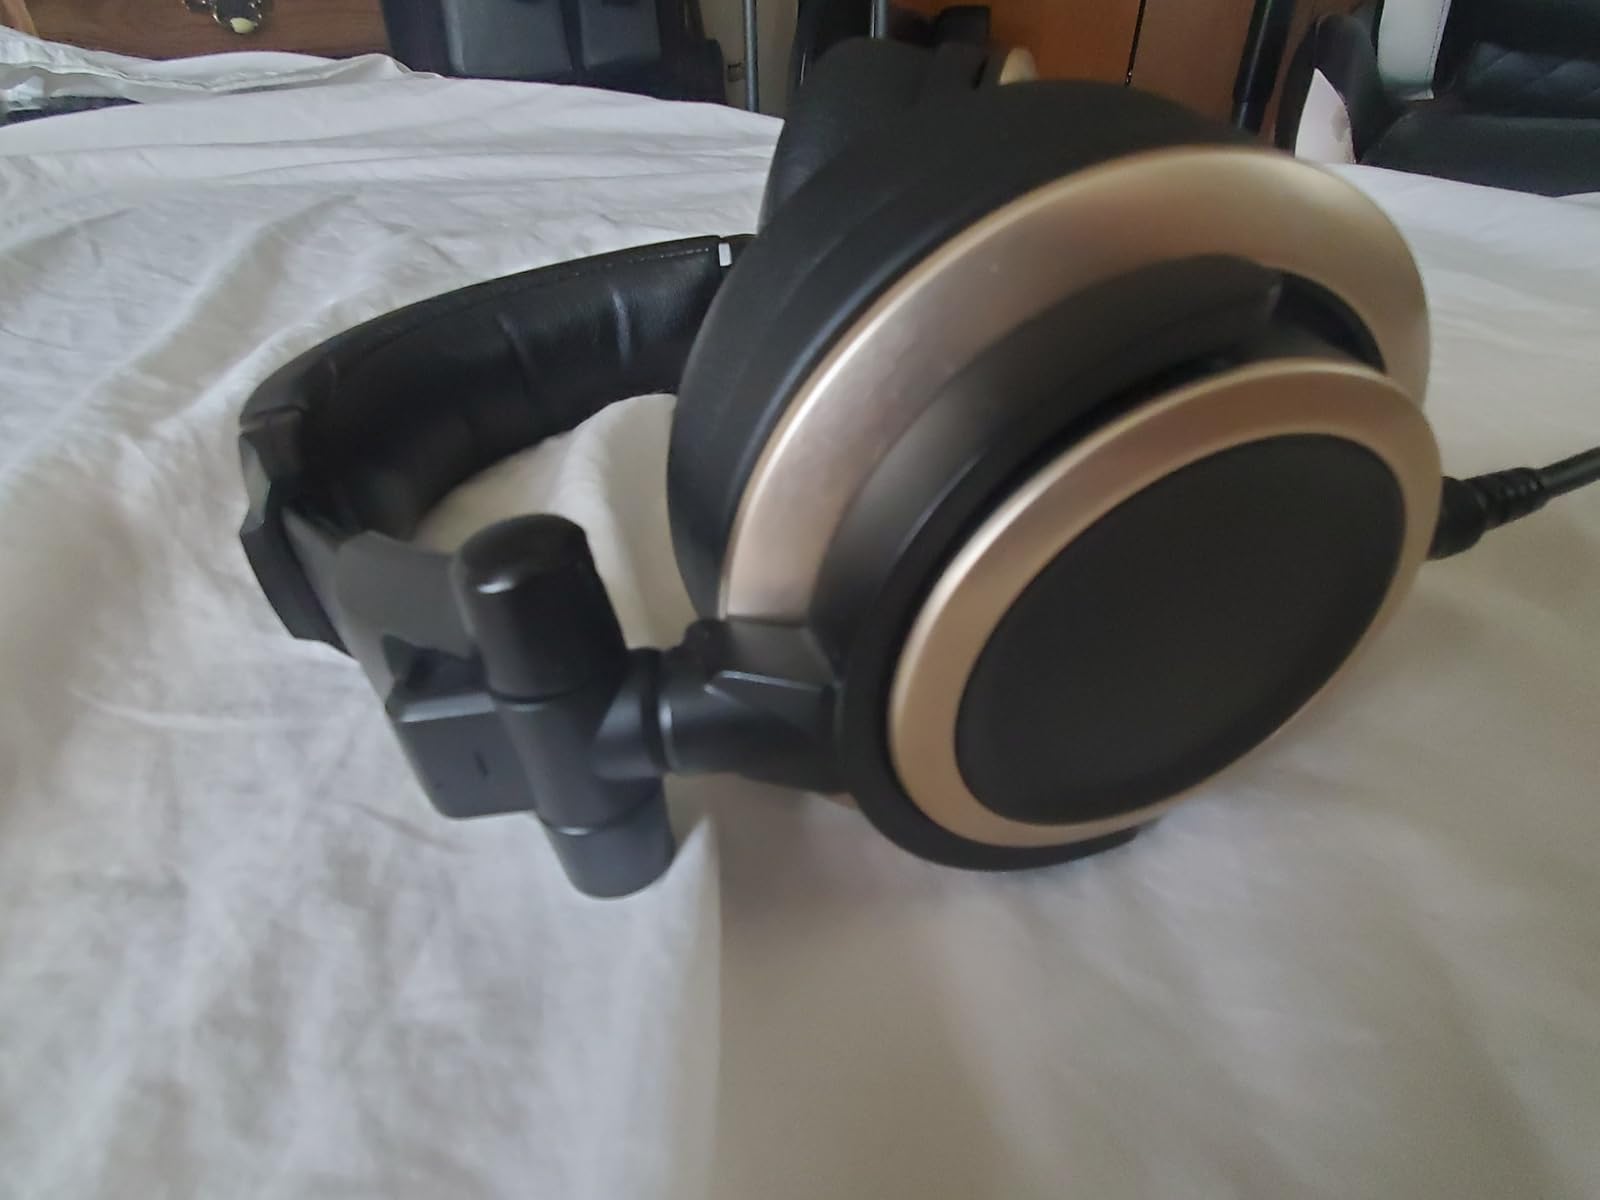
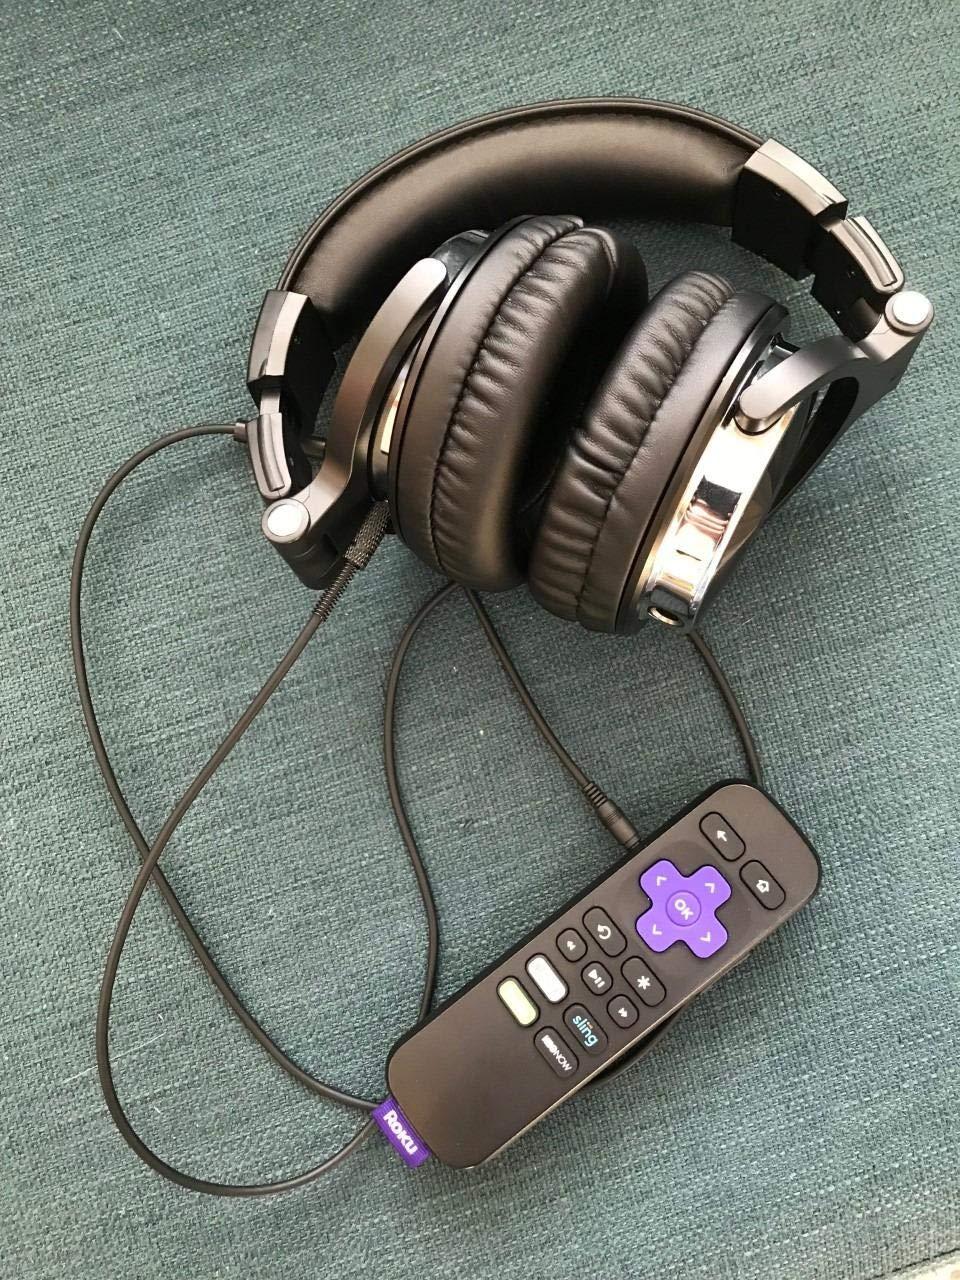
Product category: headphones
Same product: no